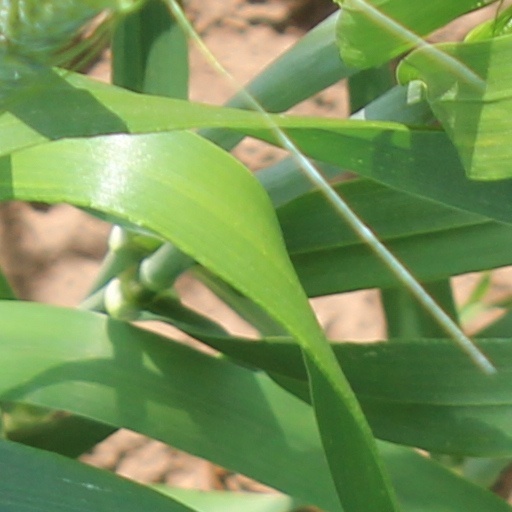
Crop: wheat